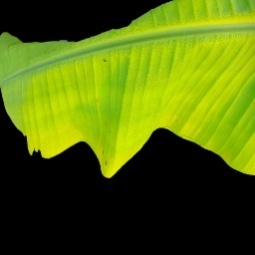
Label: Calcium